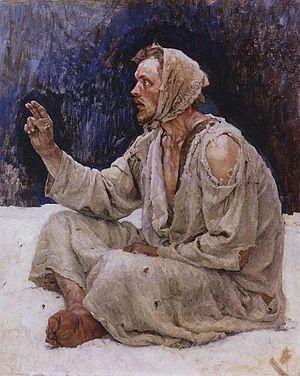
Le fol-en-Christ est une personne qui abandonne ses biens matériels et mène une vie de transgression des conventions sociales dans un esprit religieux. Cette attitude provocante permet de remettre en cause les normes d'une époque, de lancer des prophéties ou de masquer sa piété. Le terme de fou pour le Christ est attribué à saint Paul. En Occident, saint François d'Assise, fondateur de l'ordre mendiant franciscain, et d'autres religieux ont adopté cette attitude de vie, tout comme dans le monde orthodoxe, les iourodivy.